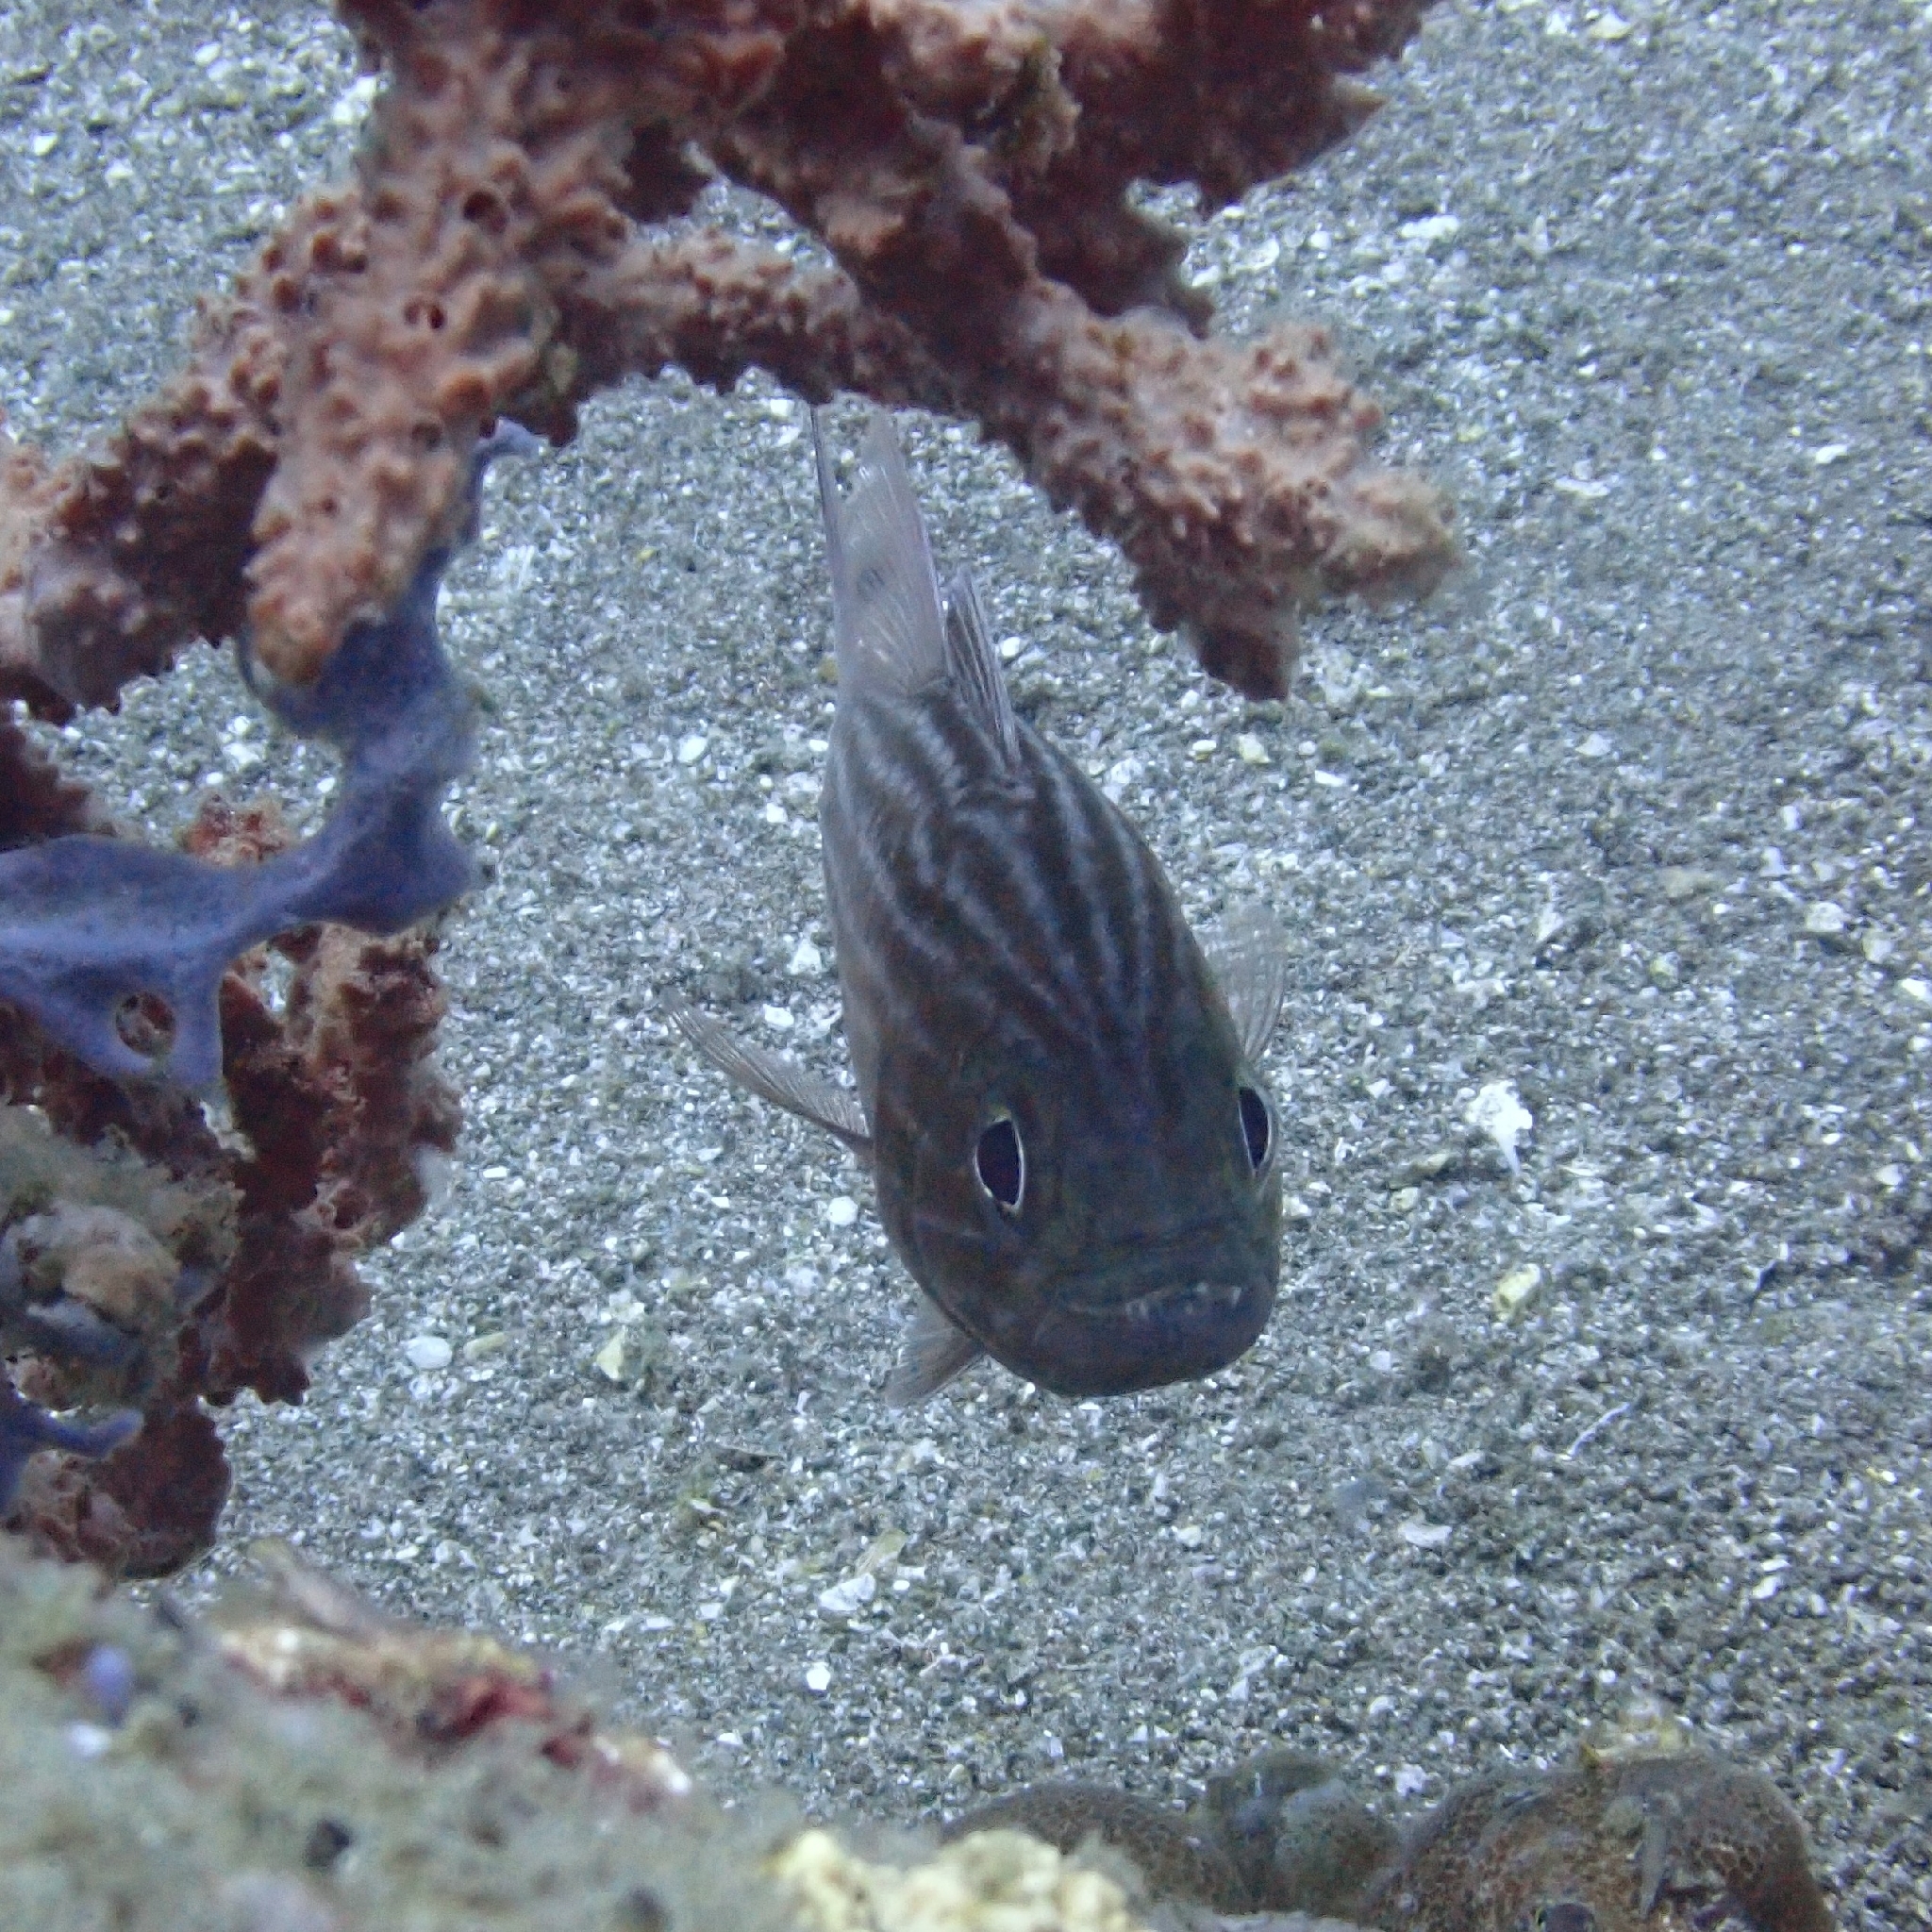
fish (species not among the labelled classes)